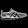
Label: Sneaker